Croft Spa railway station

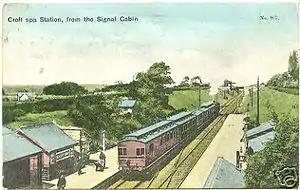
Croft Spa station from the signal cabin in 1908

Croft Spa railway station was a railway station serving the settlements of Croft-on-Tees and Hurworth-on-Tees in County Durham, England.